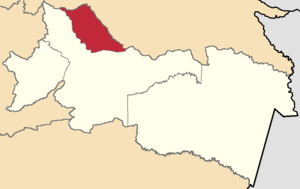
La Joya de los Sachas est un canton d'Équateur situé dans la province d'Orellana.